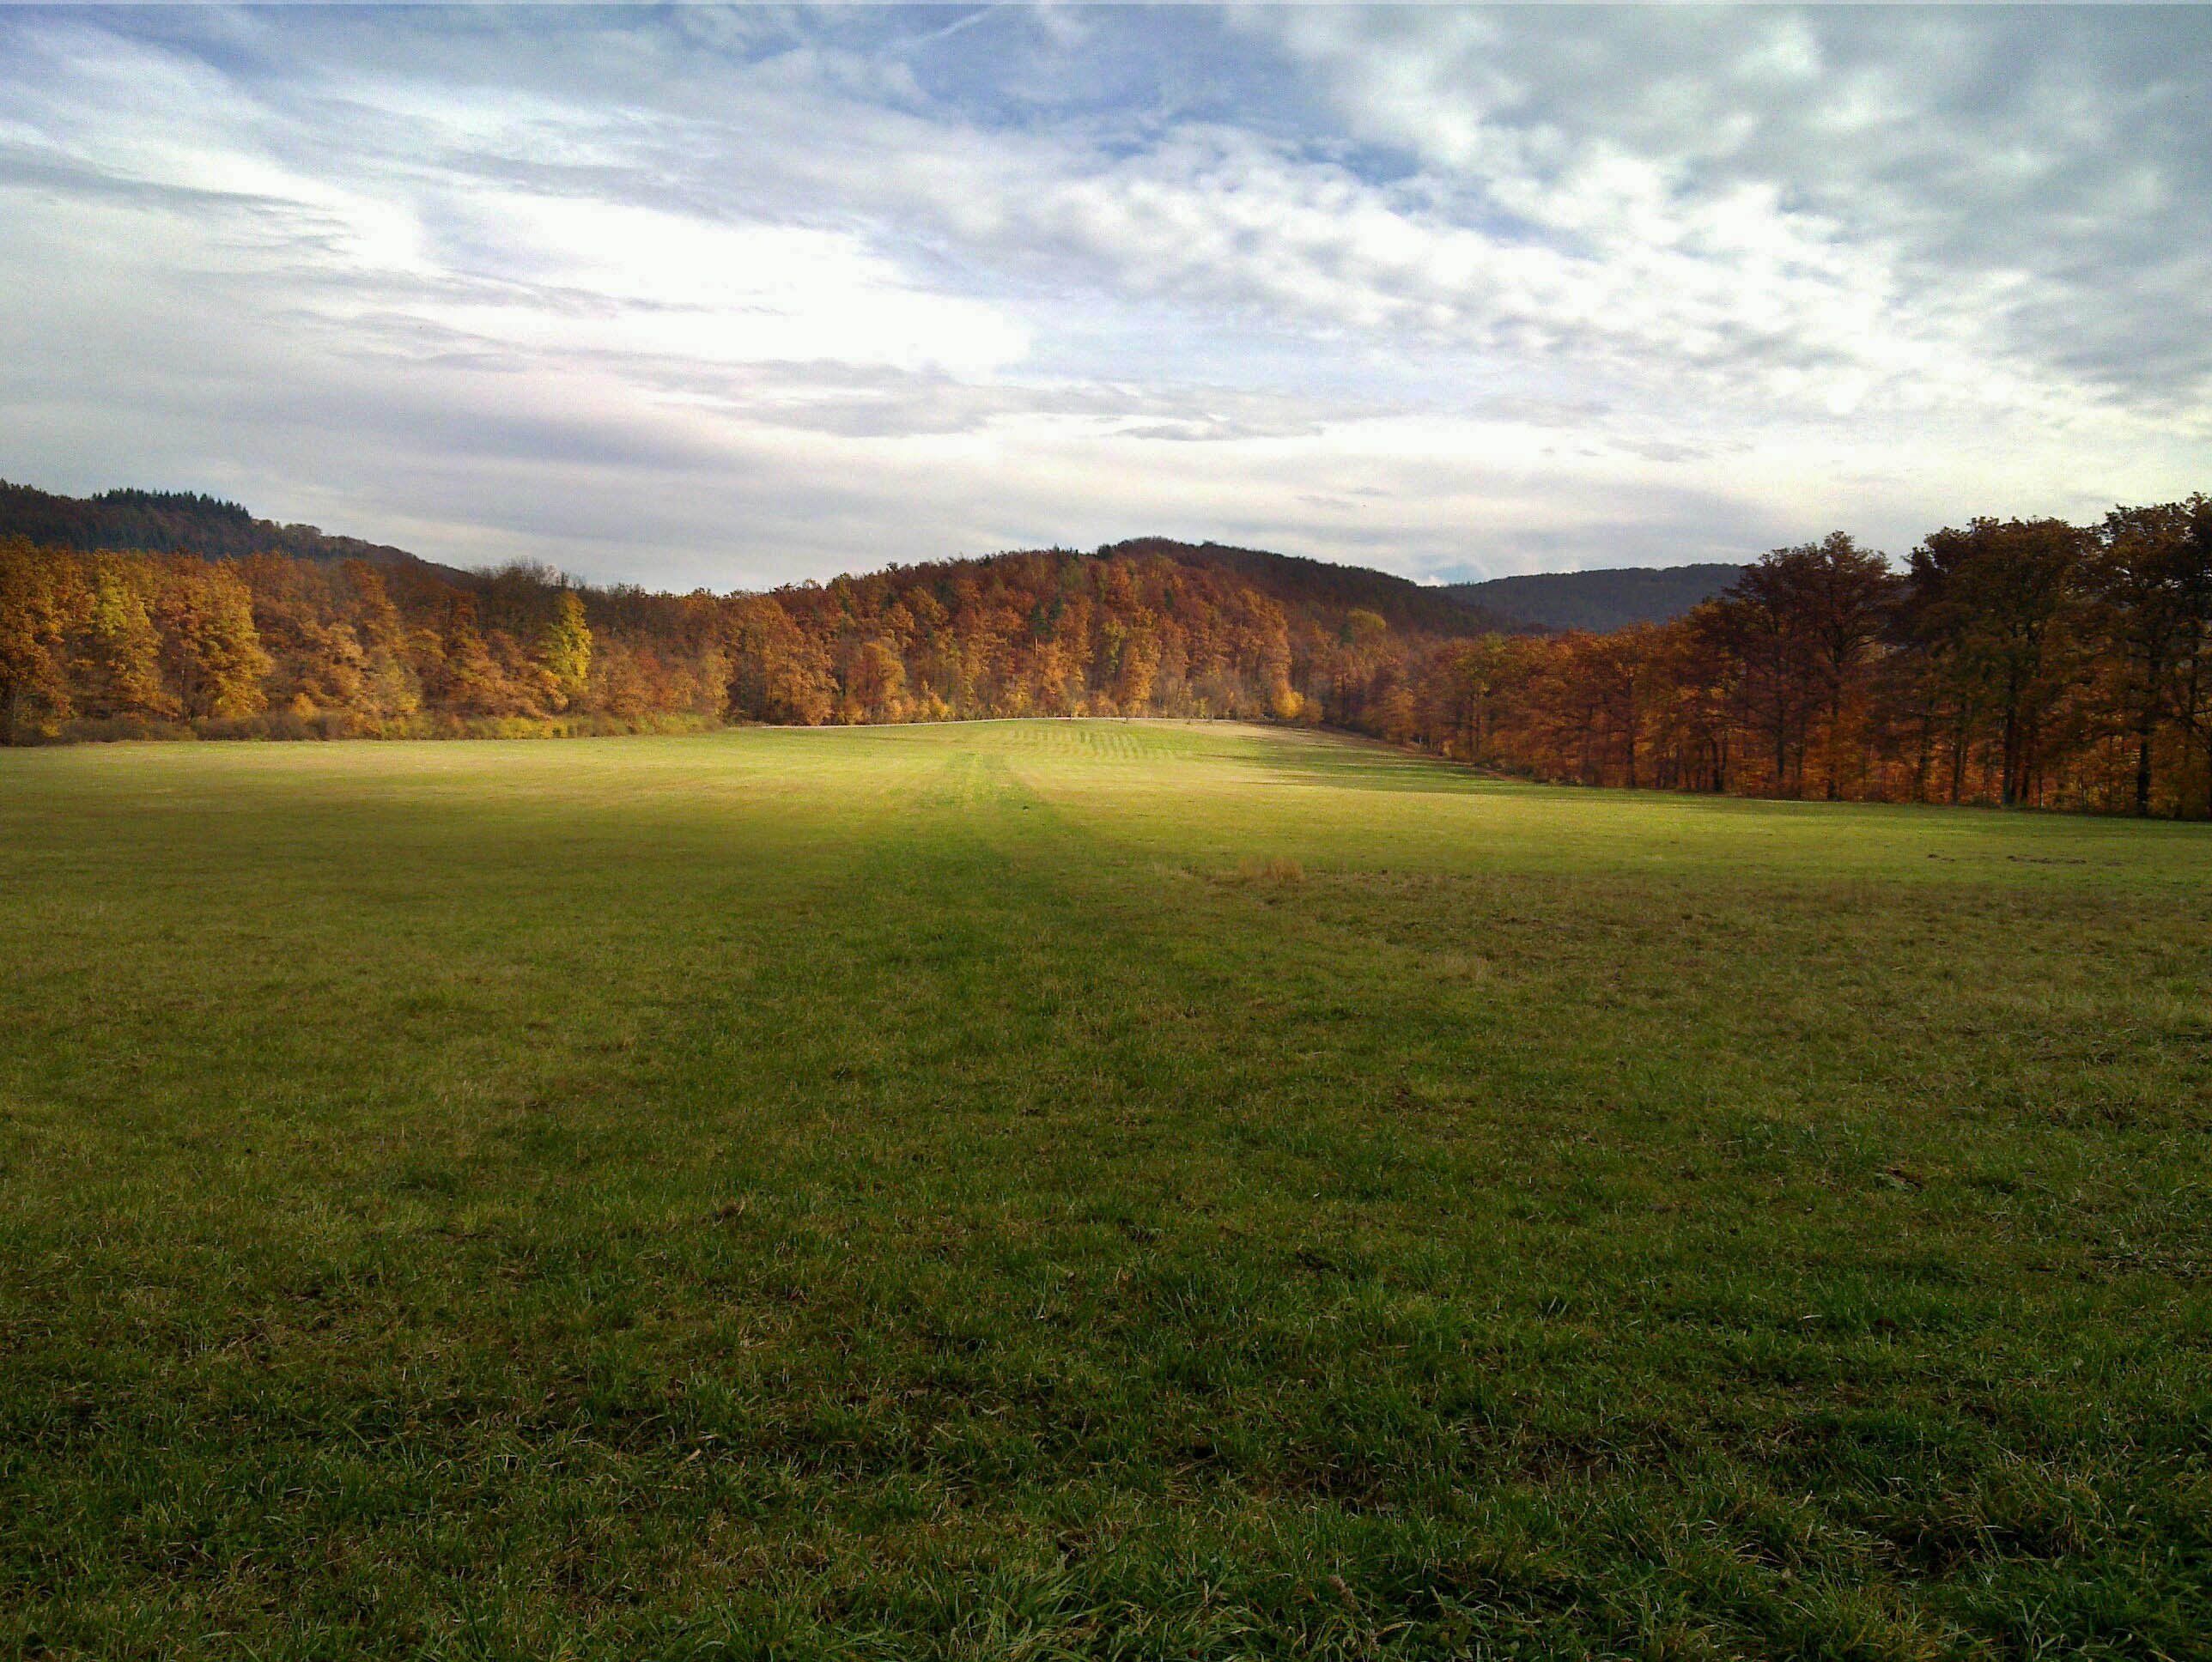
landscape, tree, nature, forest, grass, mountain, cloud, structure, sky, field, lawn, meadow, prairie, morning, hill, pasture, autumn, plain, golf course, golf club, grassland, plateau, habitat, rural area, natural environment, geographical feature, sport venue